Brant-Argyle School

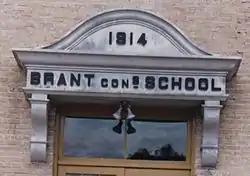
Built in 1914

The Brant-Argyle School (formerly Brant Consolidated School #1703) is an educational facility located in the village of Argyle, Manitoba, Canada. It was built in 1914 to consolidate the one-room schools in the Brant (1914), McLeod School (1914), Bruce (1914), Argyle (1963), Grassmere, Meridian (1959) and Centre School Districts.